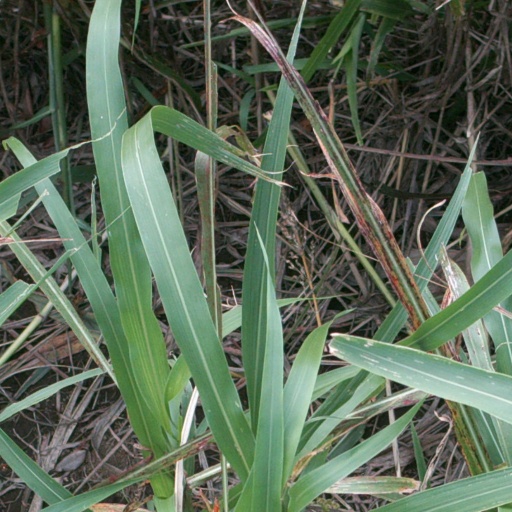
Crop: sorghum